Erling Østerberg

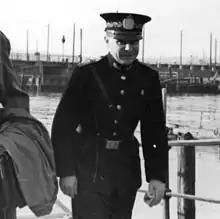
Erling Østerberg in Trondheim, 1945

He was born in Beitstad, and was the father of sociologist Dag Østerberg. During the German occupation of Norway he was active in preventing Nazification of the police corps, was arrested at the Martial law in Trondheim in 1942, incarcerated at the Falstad concentration camp for some months, and subsequently expelled from the city. He served as police chief in Trondheim for 26 years, from 1945 to 1971. He was member of several public commissions and committees, and served as board member of various companies. He was decorated Knight, First Class of the Order of St. Olav in 1964, and was Commander of the Yugoslavian Order of the Flag.